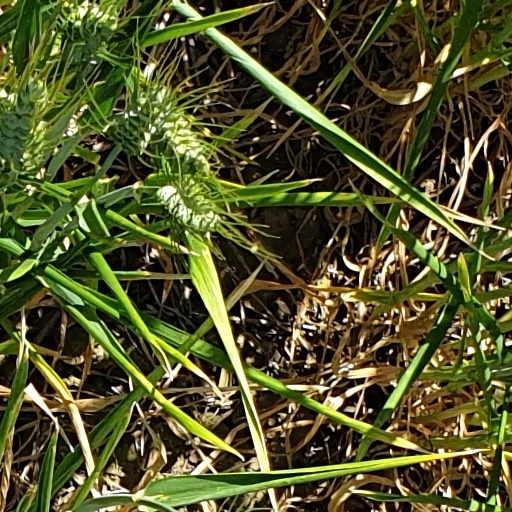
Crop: wheat